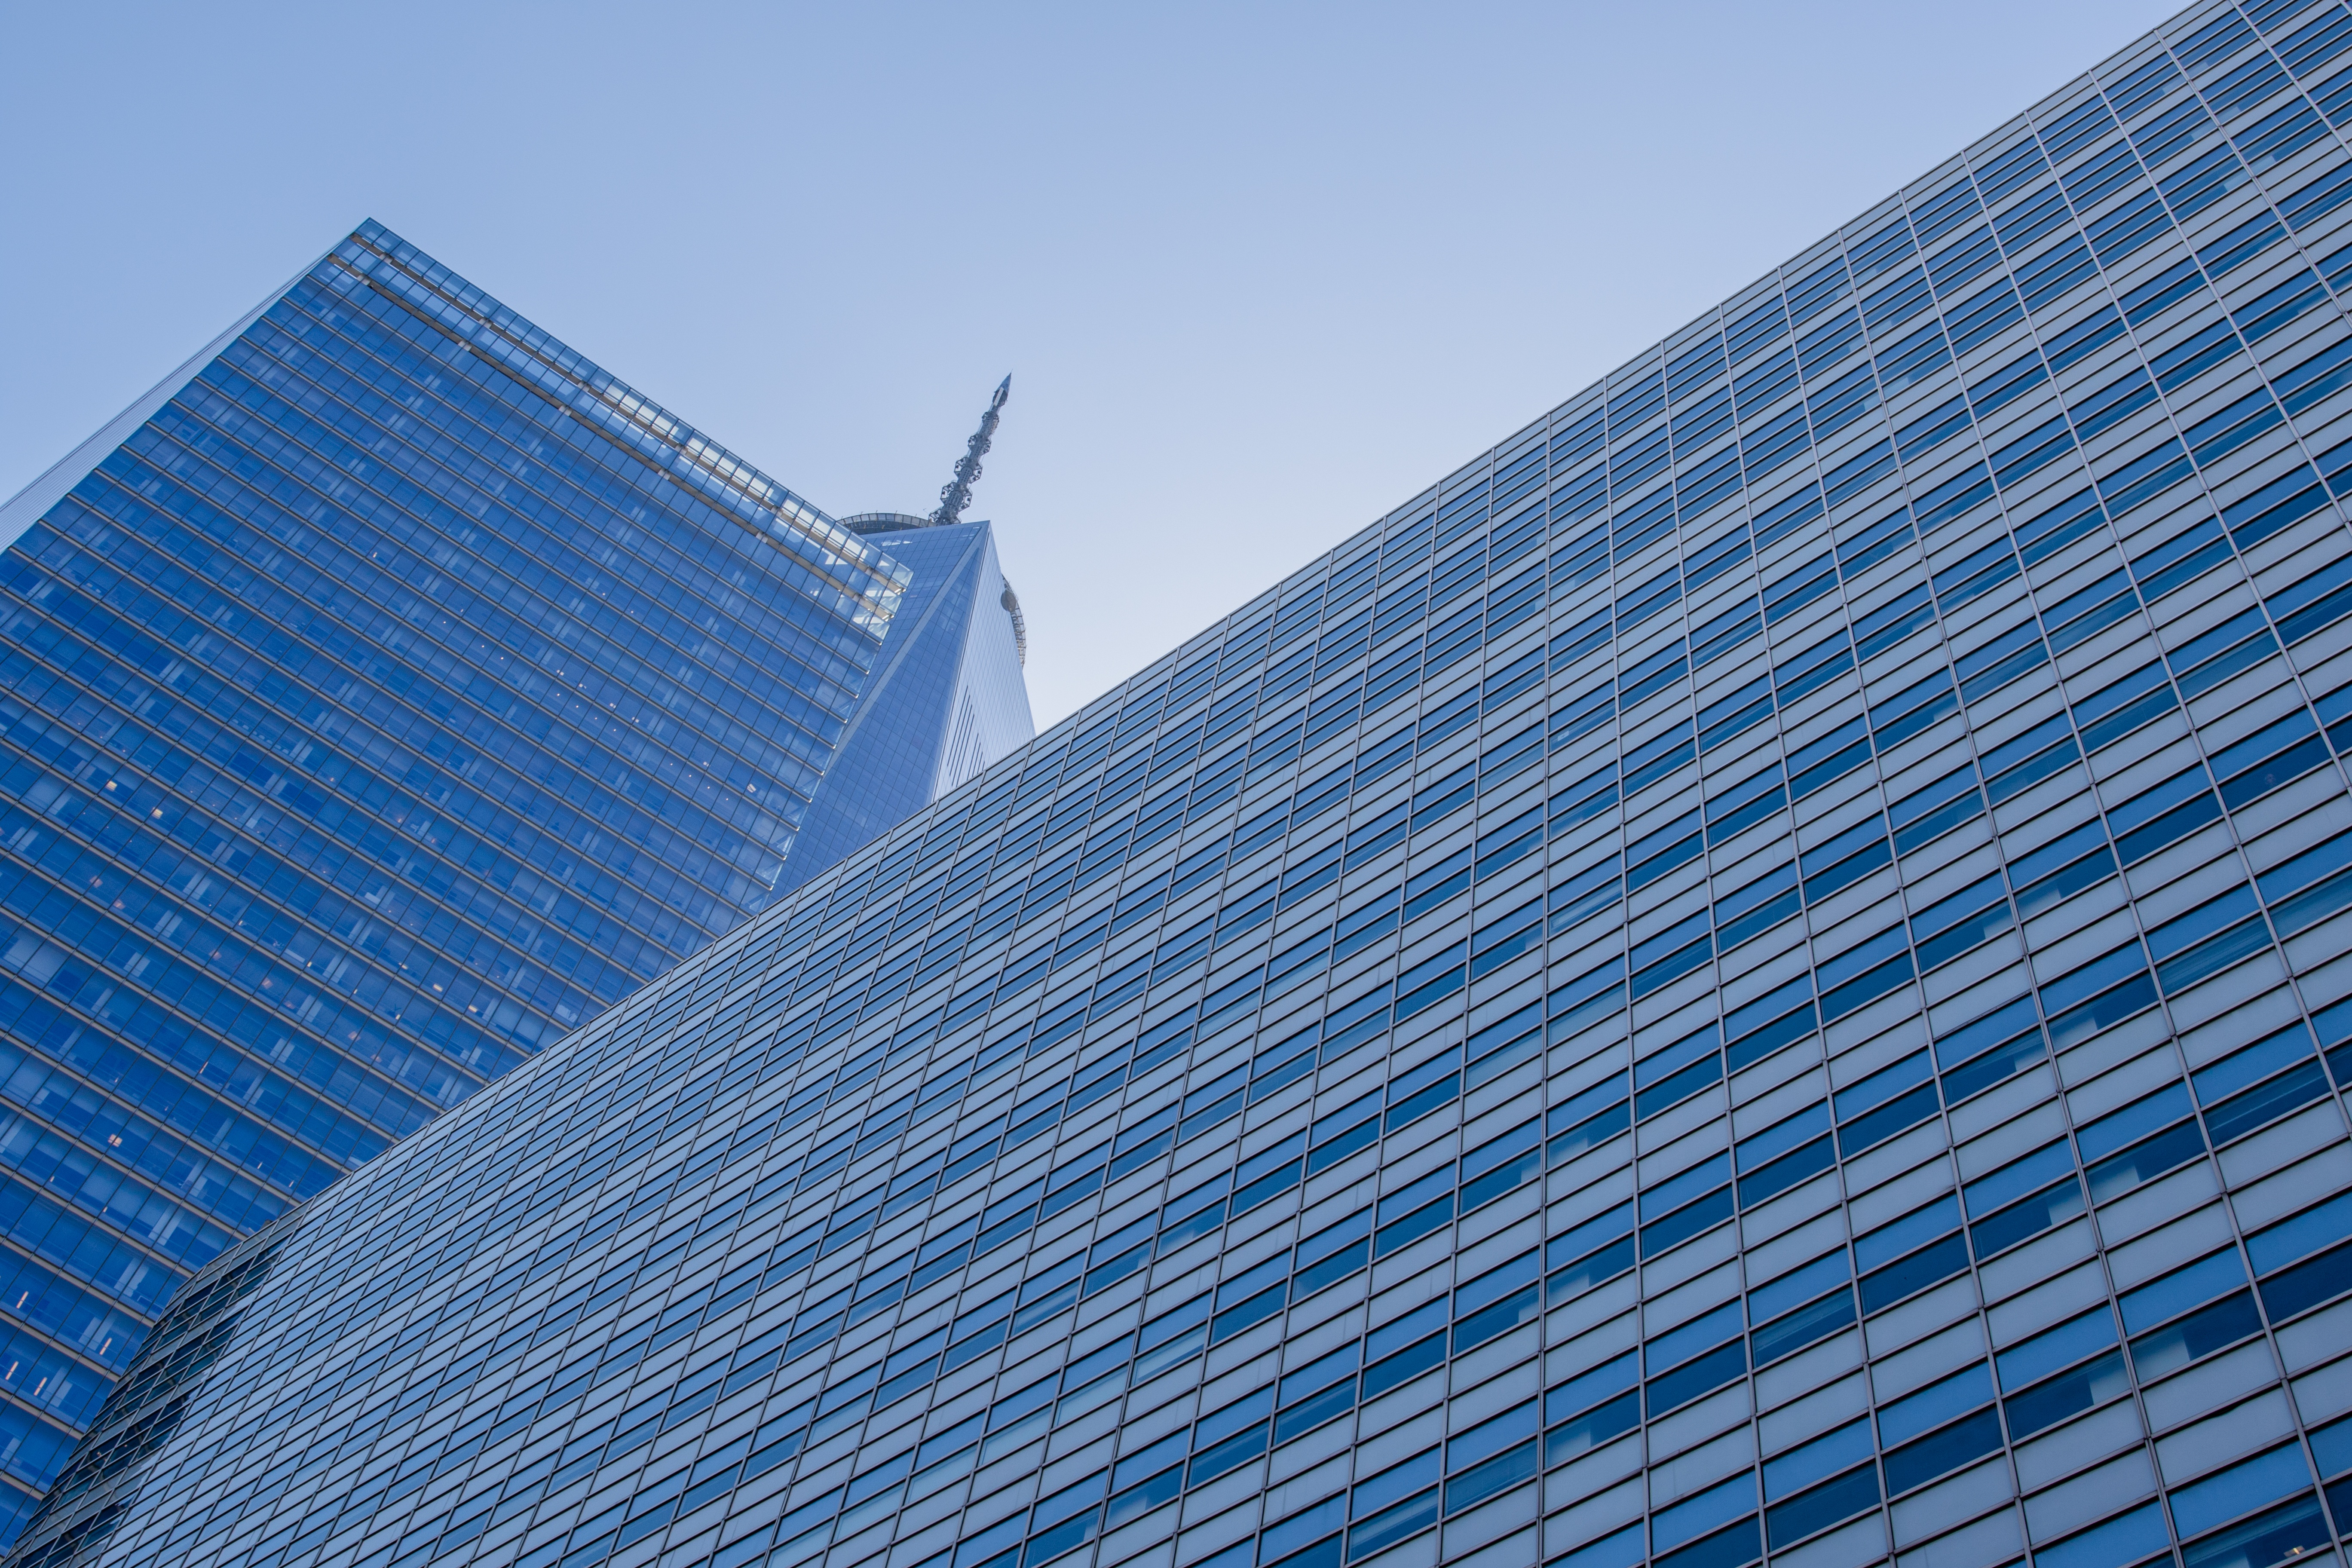
architecture, structure, skyline, glass, roof, building, city, skyscraper, urban, wall, cityscape, downtown, construction, line, high, landmark, facade, blue, exterior, modern, tower block, futuristic, design, windows, big, contemporary, headquarters, urban area, residential area, human settlement, metropolitan area